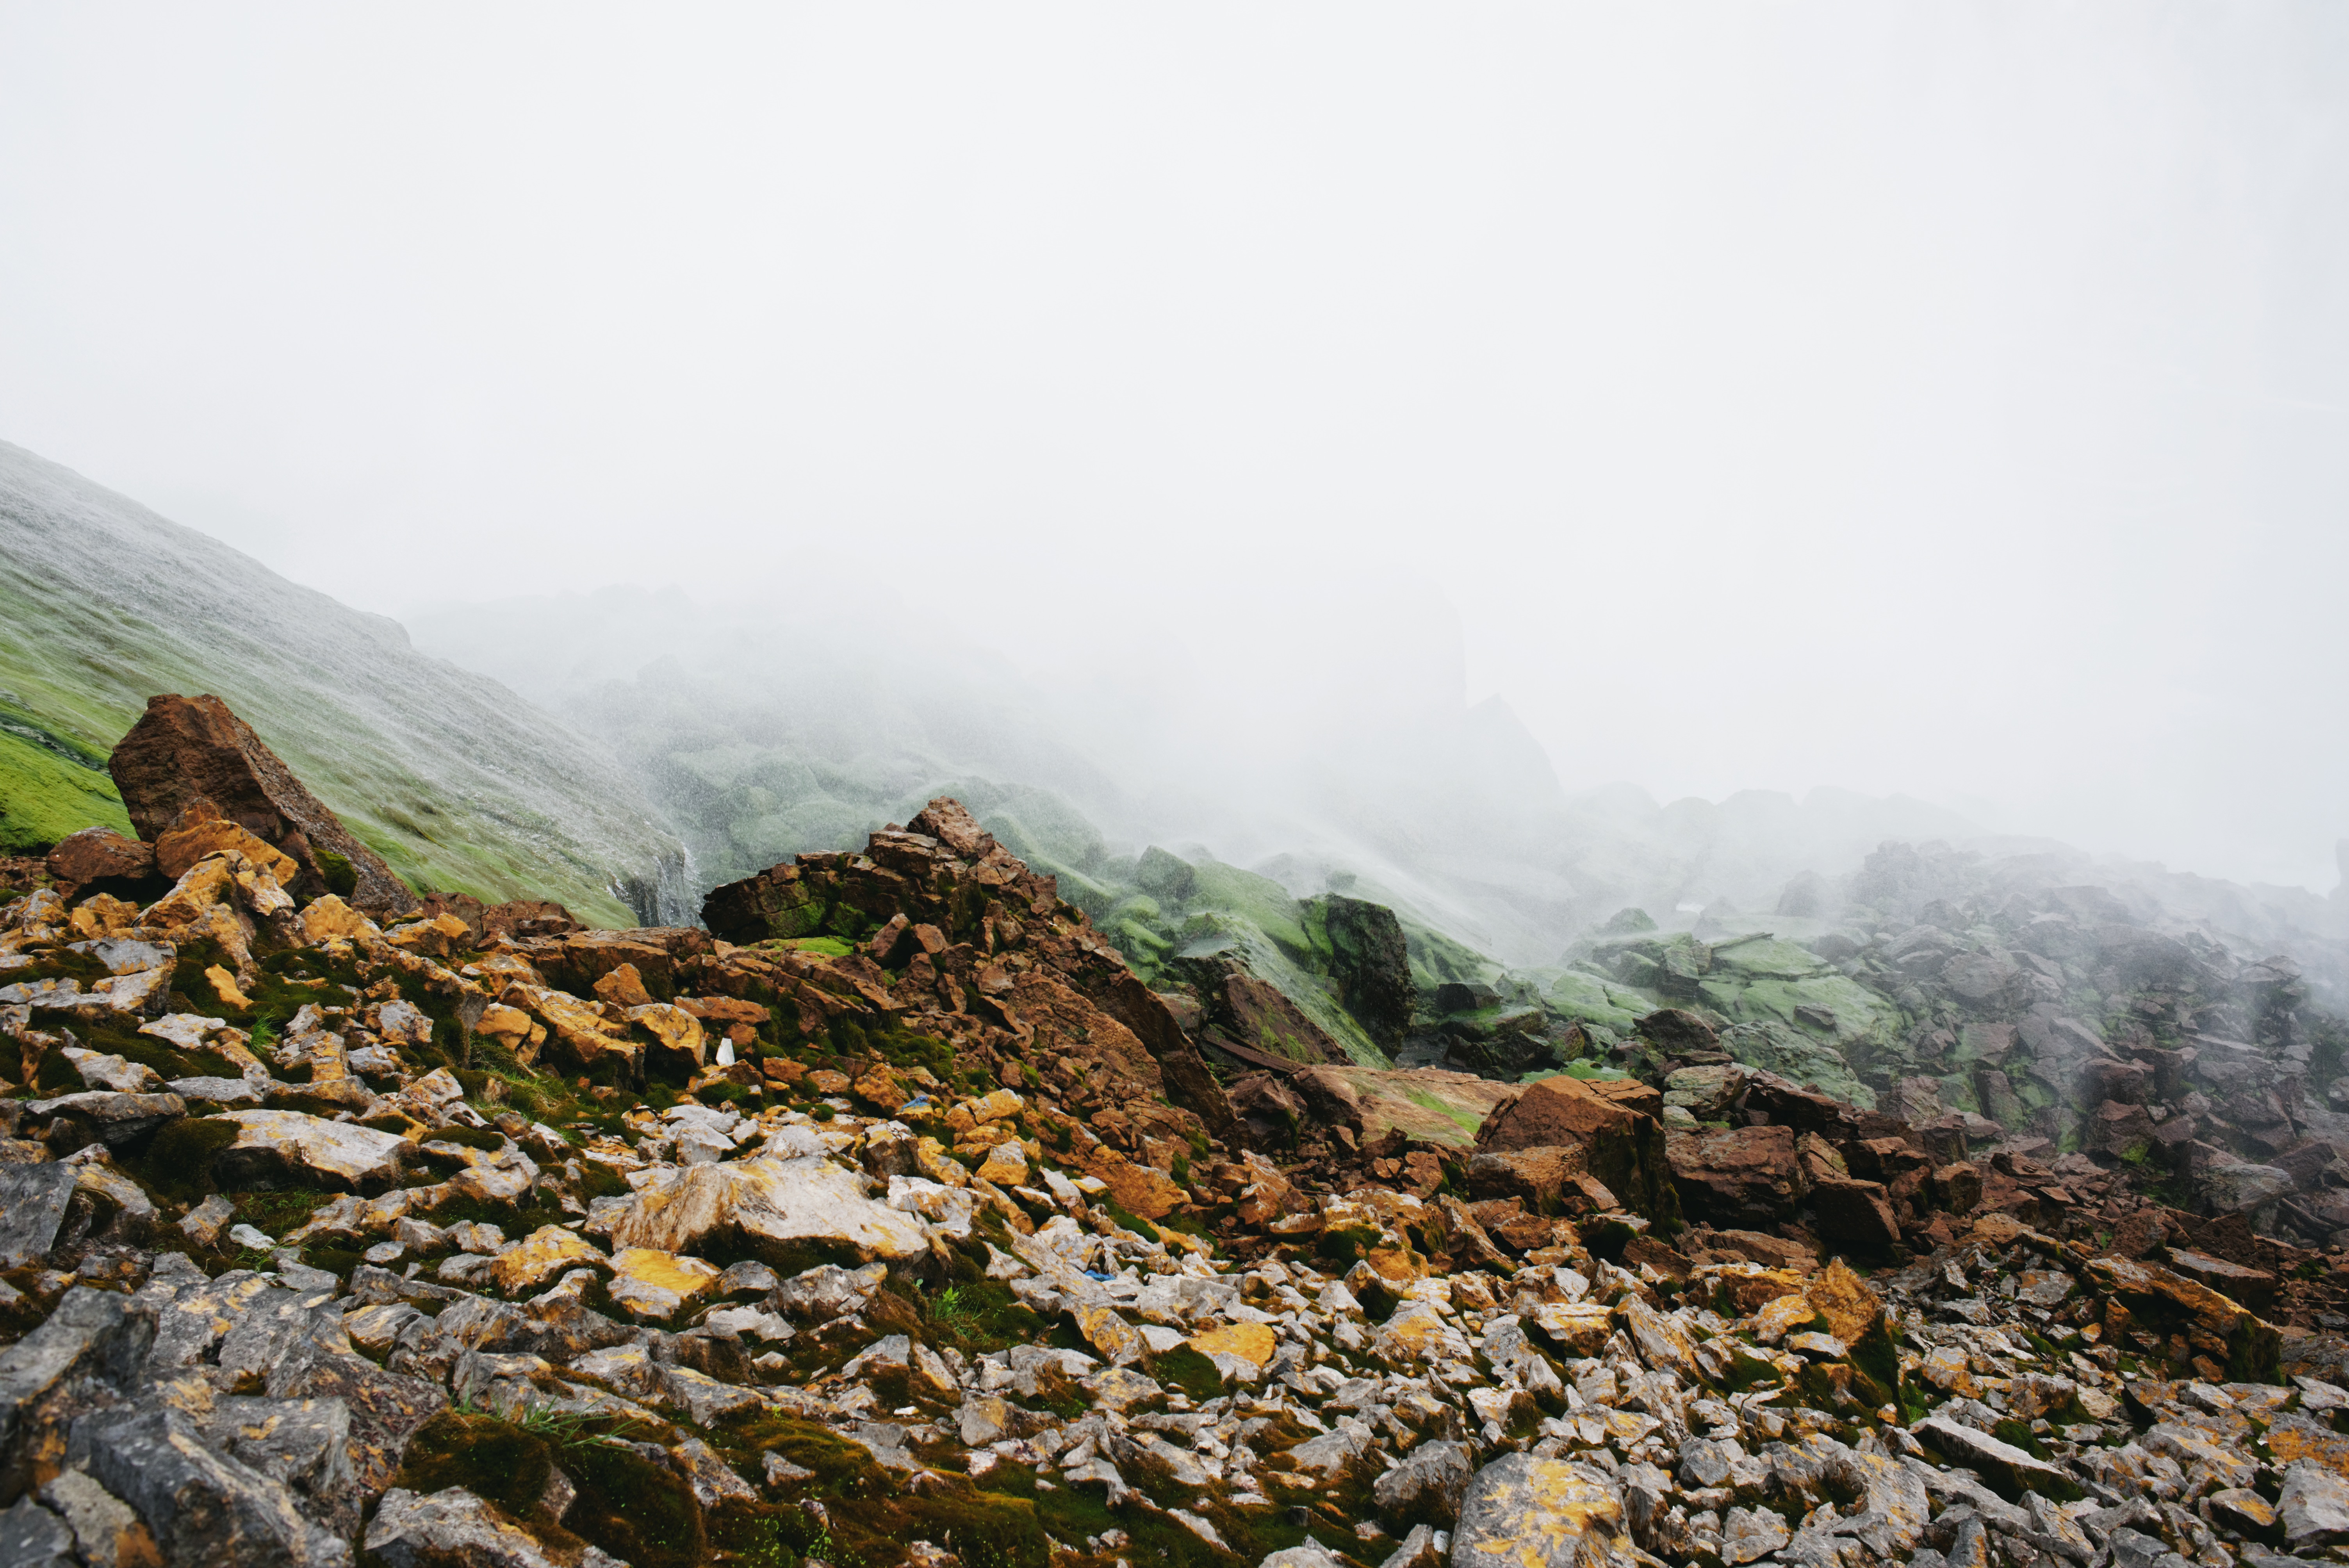
rock, wilderness, walking, mountain, hill, valley, mountain range, weather, terrain, ridge, summit, geology, plateau, landform, geographical feature, atmospheric phenomenon, mountainous landforms, geological phenomenon